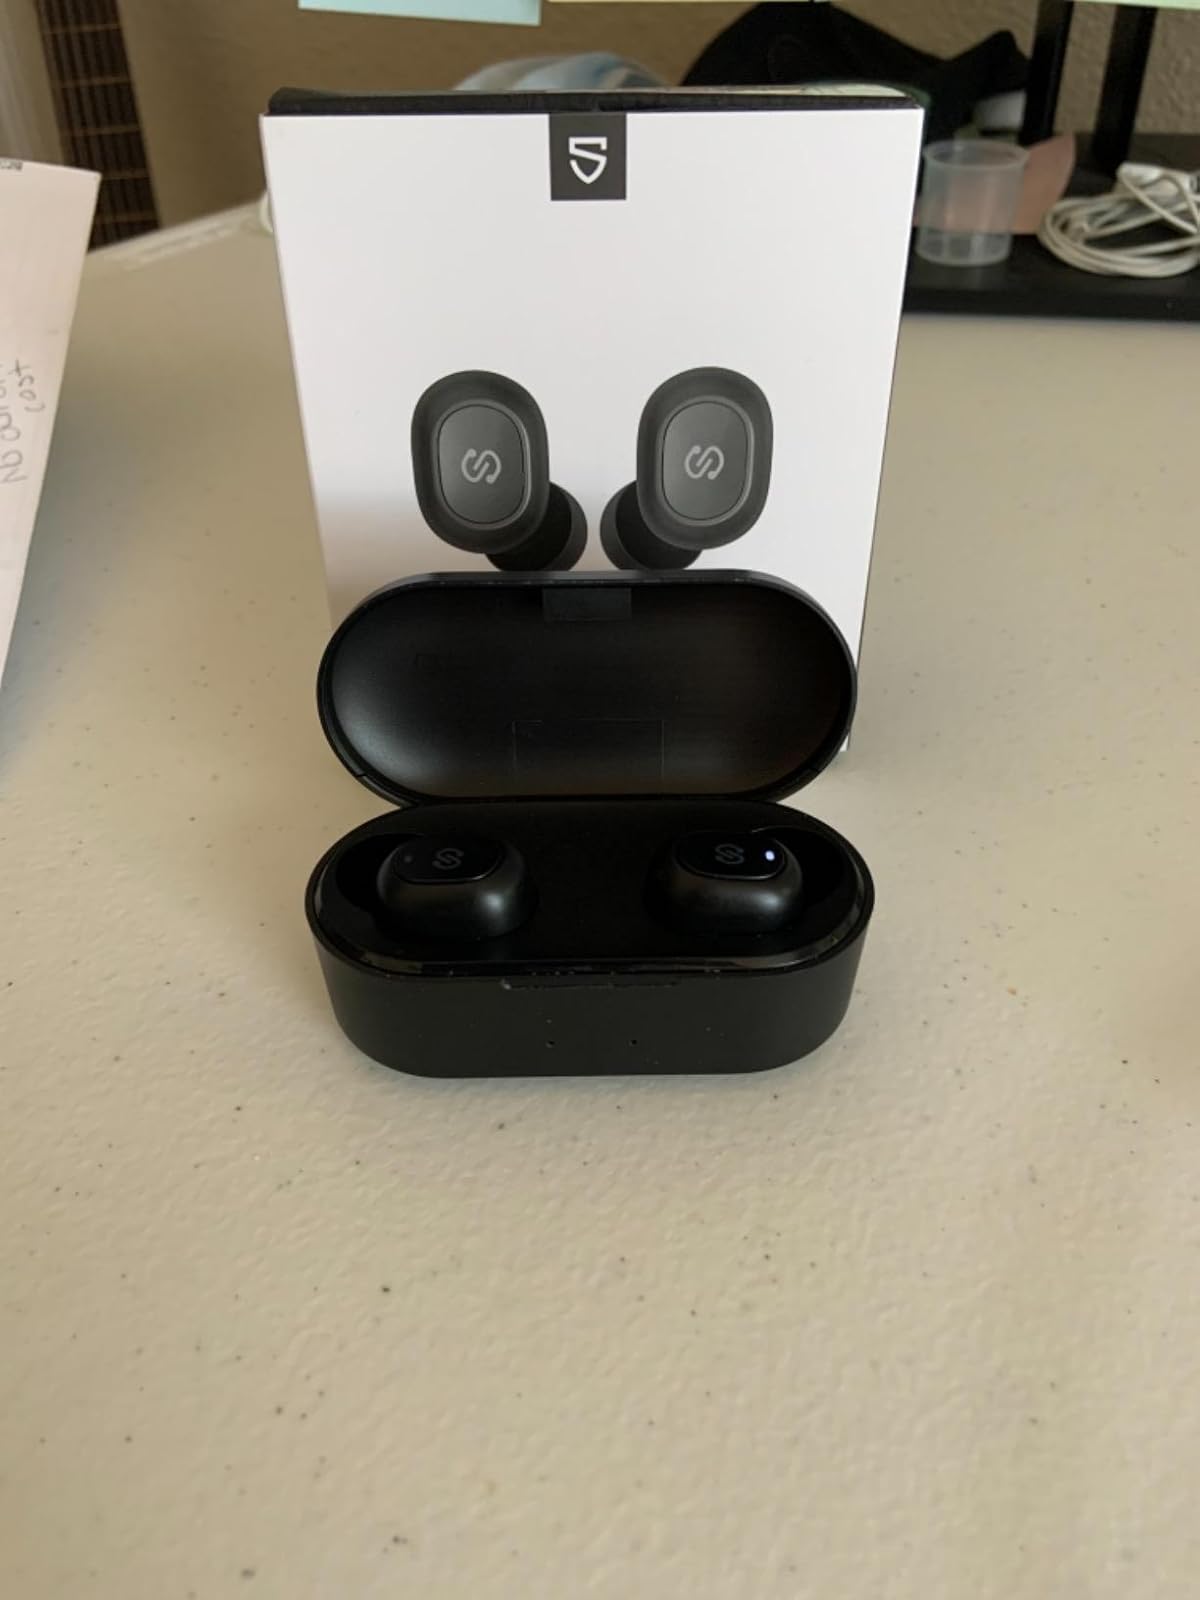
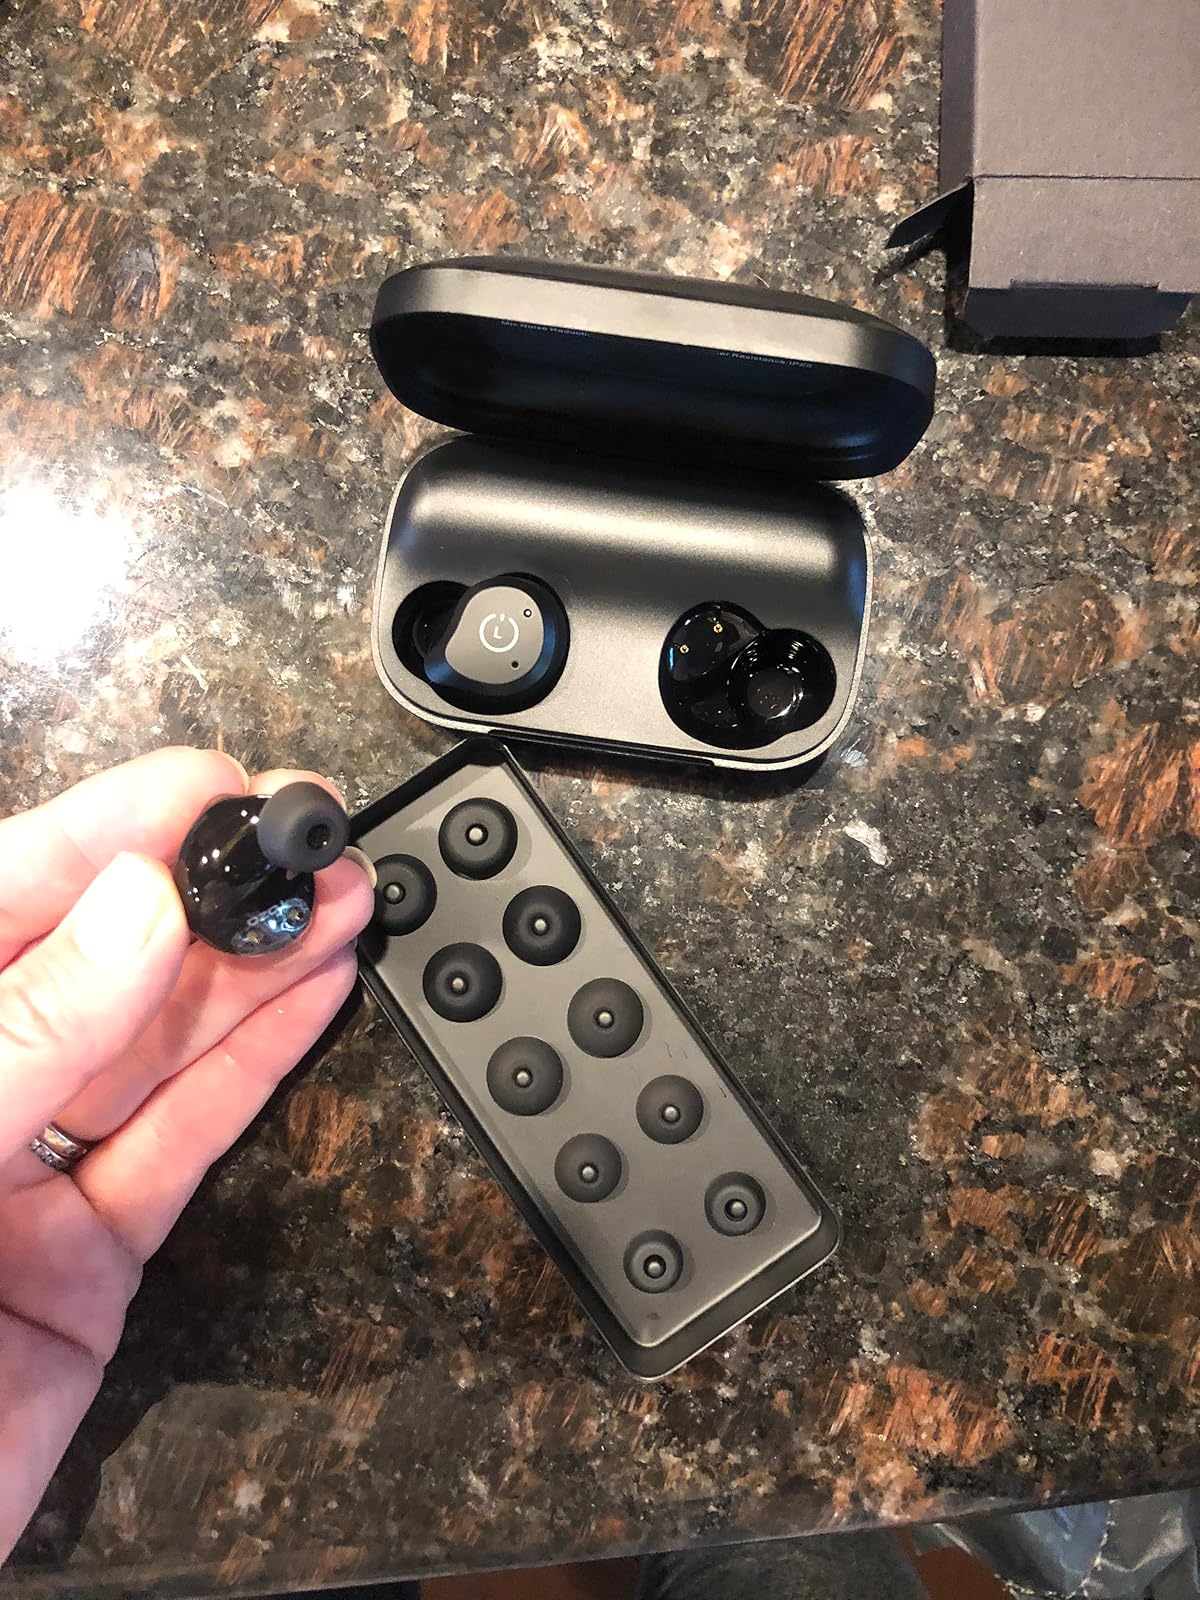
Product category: earbuds
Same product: no